List of glaciers in India

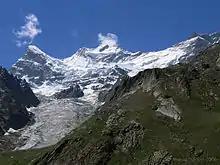
Nun Kun Massif

The Himalayan region of India is home to some of the most notable glaciers in the world, including the Siachen Glacier, the second-largest non-polar glacier on Earth and the largest glacier in India. The following is a list of the most important glaciers in India. Most glaciers lie in the union territory of Ladakh and the states of Himachal Pradesh, Sikkim, and Uttarakhand.